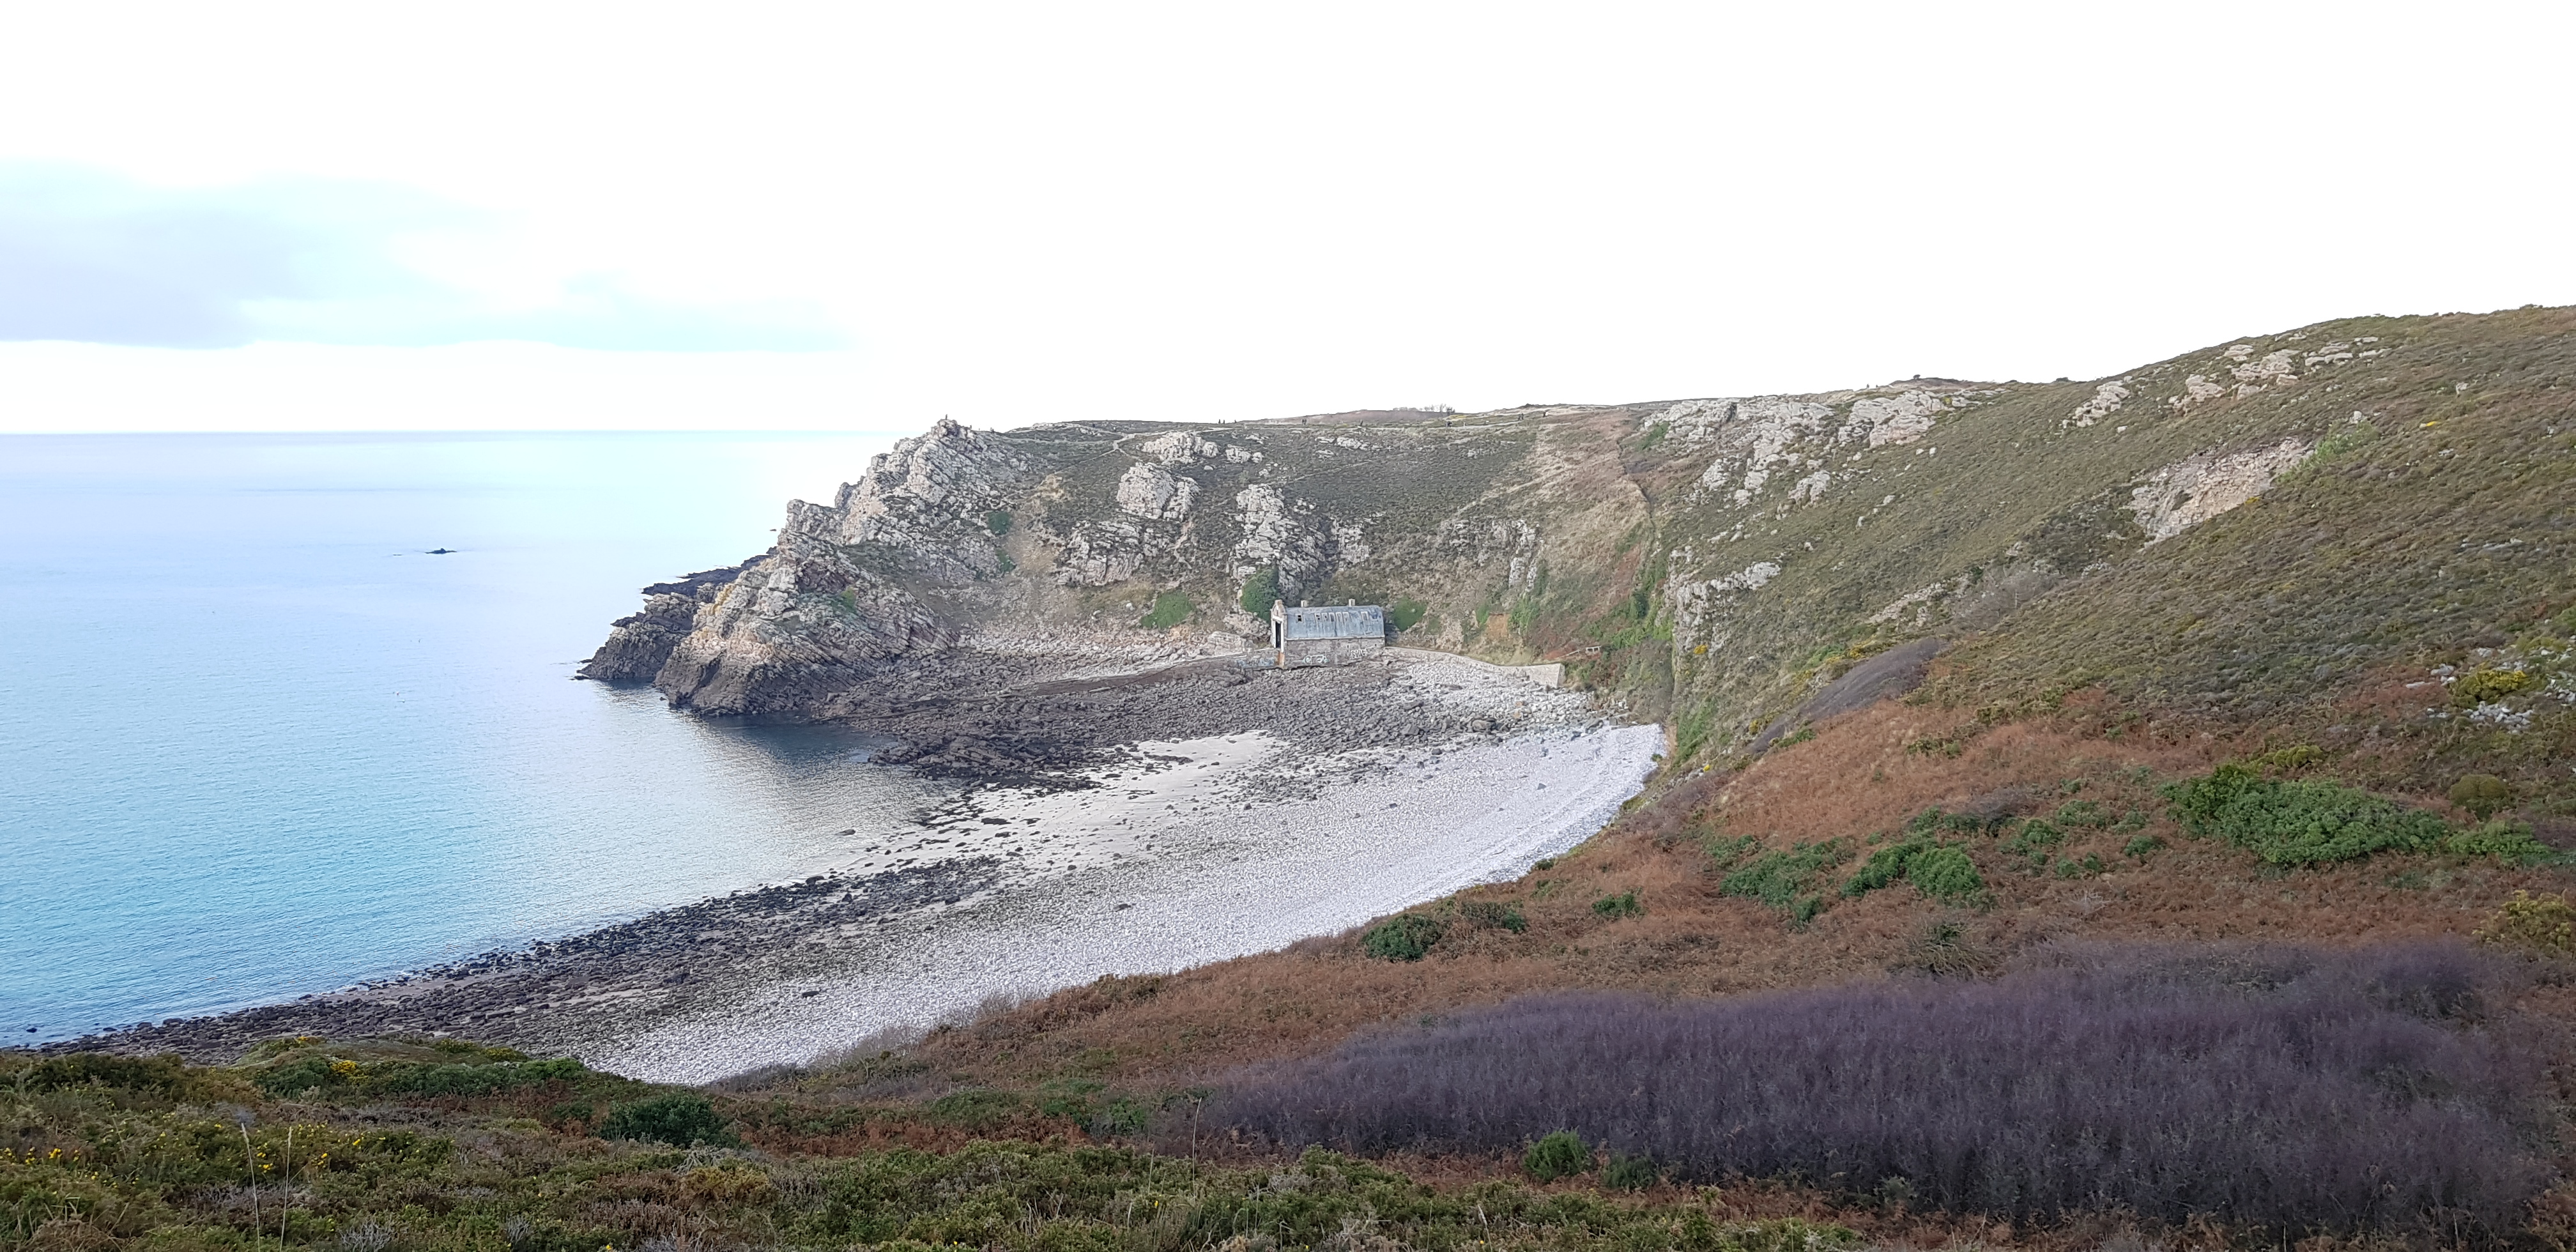
sea, stone, land, brittany, wild, church, body of water, coast, headland, cliff, coastal and oceanic landforms, natural landscape, promontory, Raised beach, bay, terrain, klippe, water, shore, cove, ocean, cape, rock, highland, mountain, beach, hill, wave, inlet, bank, formation, road